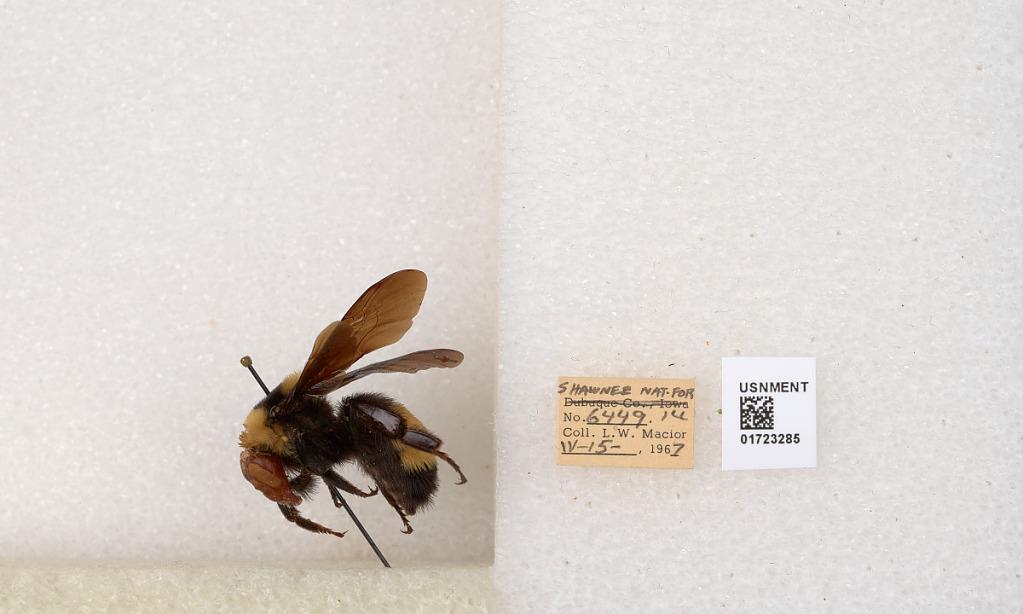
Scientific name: Bombus (Bombus) nevadensis auricormus
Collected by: L. Macior
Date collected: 1967-4-15
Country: United States
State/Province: Illinois
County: Johnson
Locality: Shawnee National Forest
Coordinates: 37.5114, -88.8011